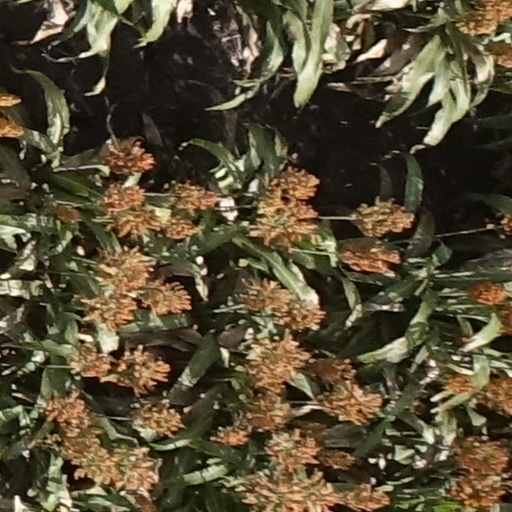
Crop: sorghum